Finsbury Park Mosque

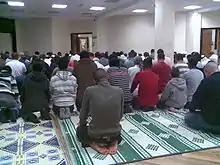
Prayers at the mosque in 2008

In 2014, HSBC Bank closed Finsbury Park Mosque's bank account, and the mosque, unable to open an account with any other high street banks, was forced to turn to a small Islamic bank. The closure was prompted by information in World-Check, a confidential database owned by Thomson Reuters, about reported links to terrorism before 2005 as well as the purported Muslim Brotherhood links of a current mosque trustee. In response, the mosque filed a legal case against Thomson Reuters, which was settled in 2017, with Reuters agreeing to issue an apology and pay damages.